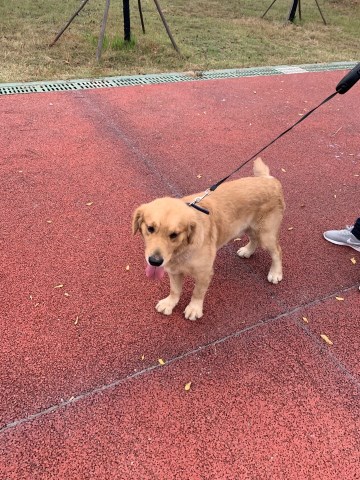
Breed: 5355-n000126-golden_retriever